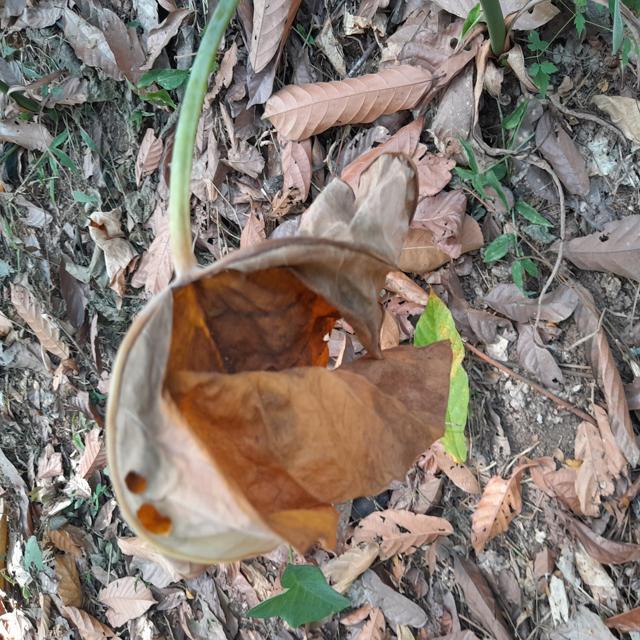
Label: Late_Blight